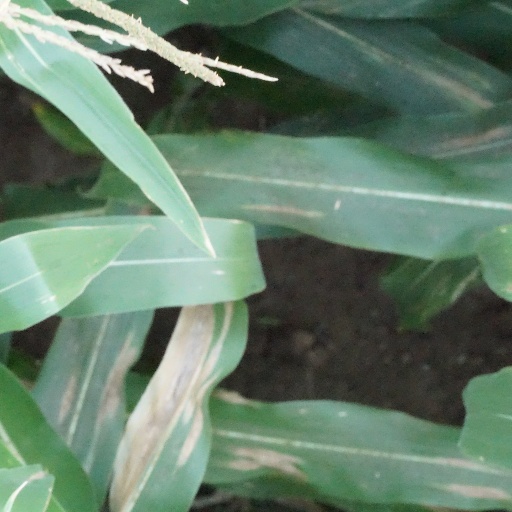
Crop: maize; corn